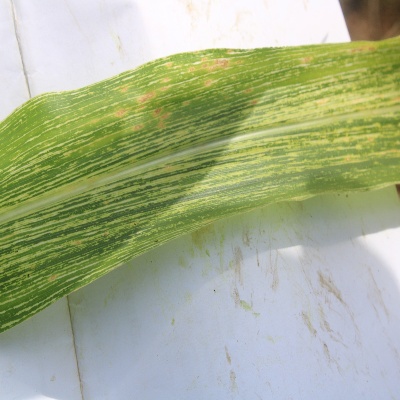
Crop: Maize
Condition: streak virus